BHP Newcastle 37 class

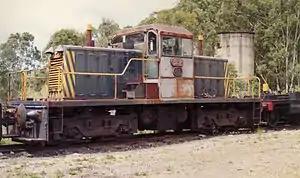
42 at the Richmond Vale Railway Museum in 1990

The BHP Newcastle 37 class were a class of diesel locomotives built by A Goninan & Co, Broadmeadow for the BHP's, Newcastle Steelworks between 1960 and 1983.